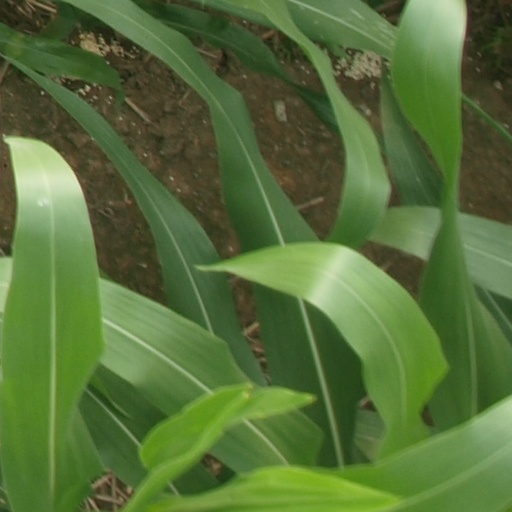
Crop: maize; corn